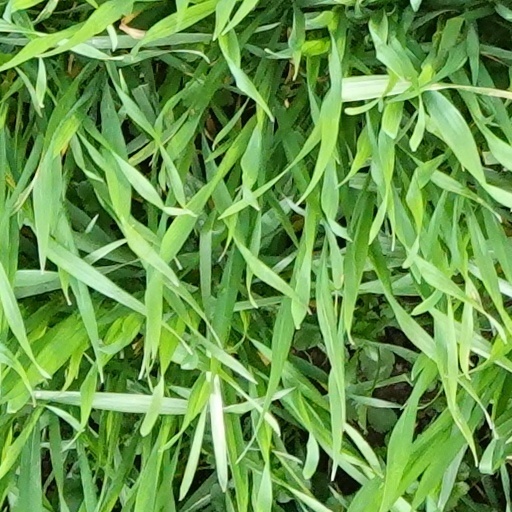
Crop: wheat